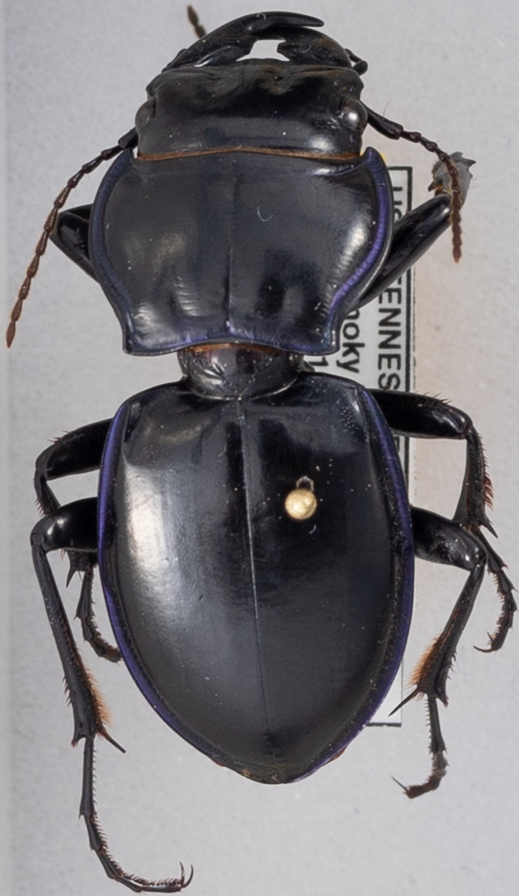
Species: Pasimachus punctulatus
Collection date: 2018-08-07
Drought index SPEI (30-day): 1.69
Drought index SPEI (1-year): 0.88
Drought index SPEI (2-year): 0.17